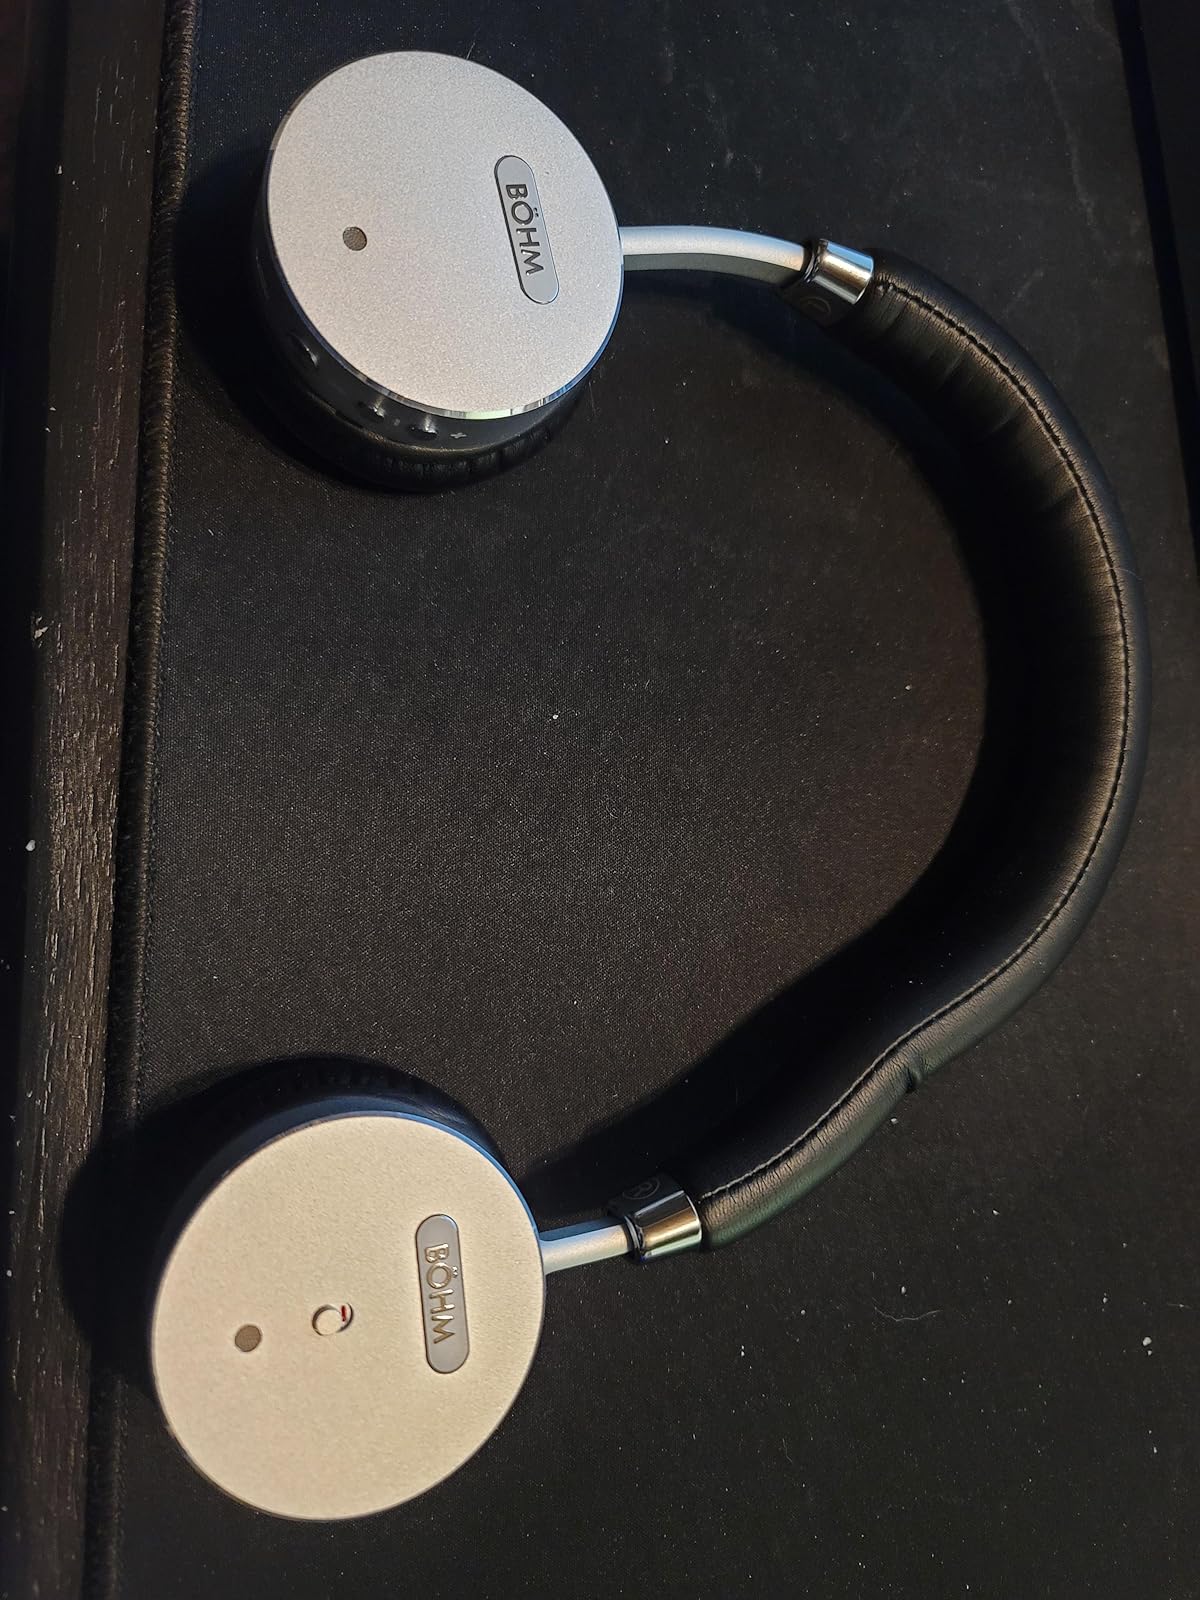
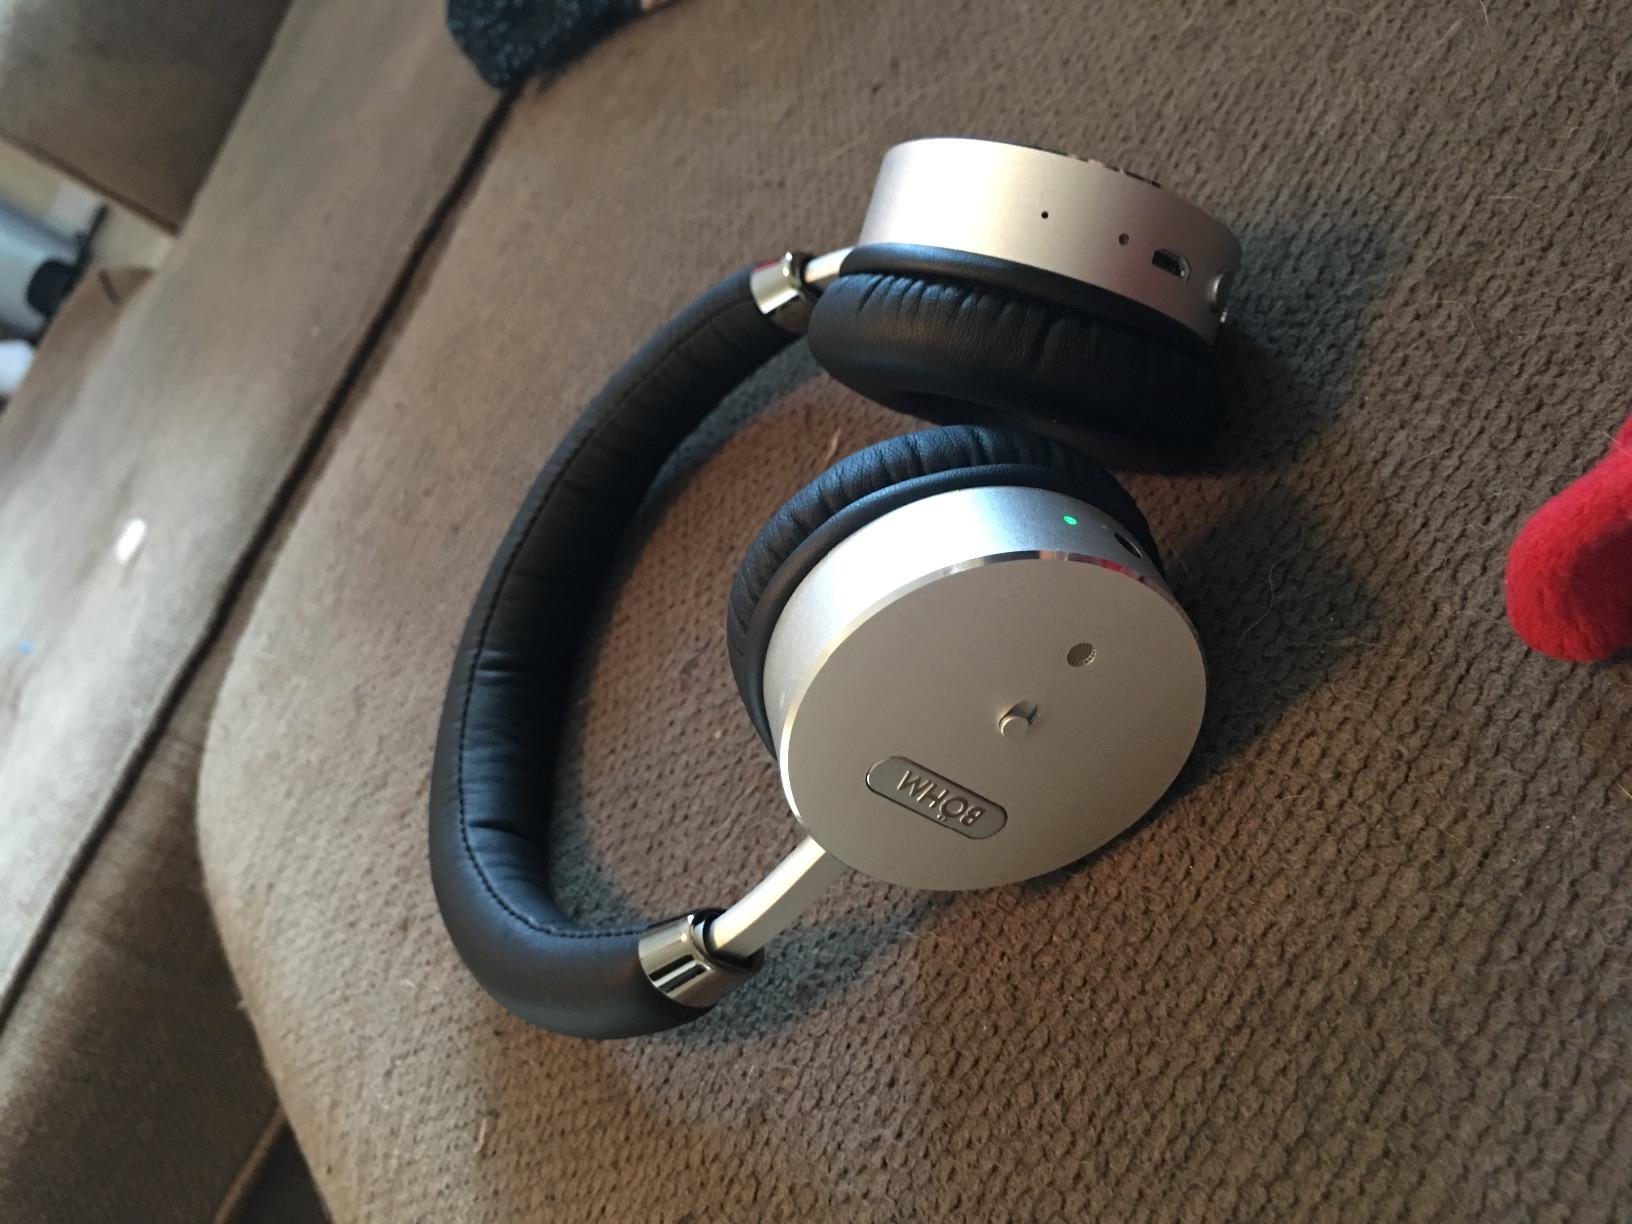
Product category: headphones
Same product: yes